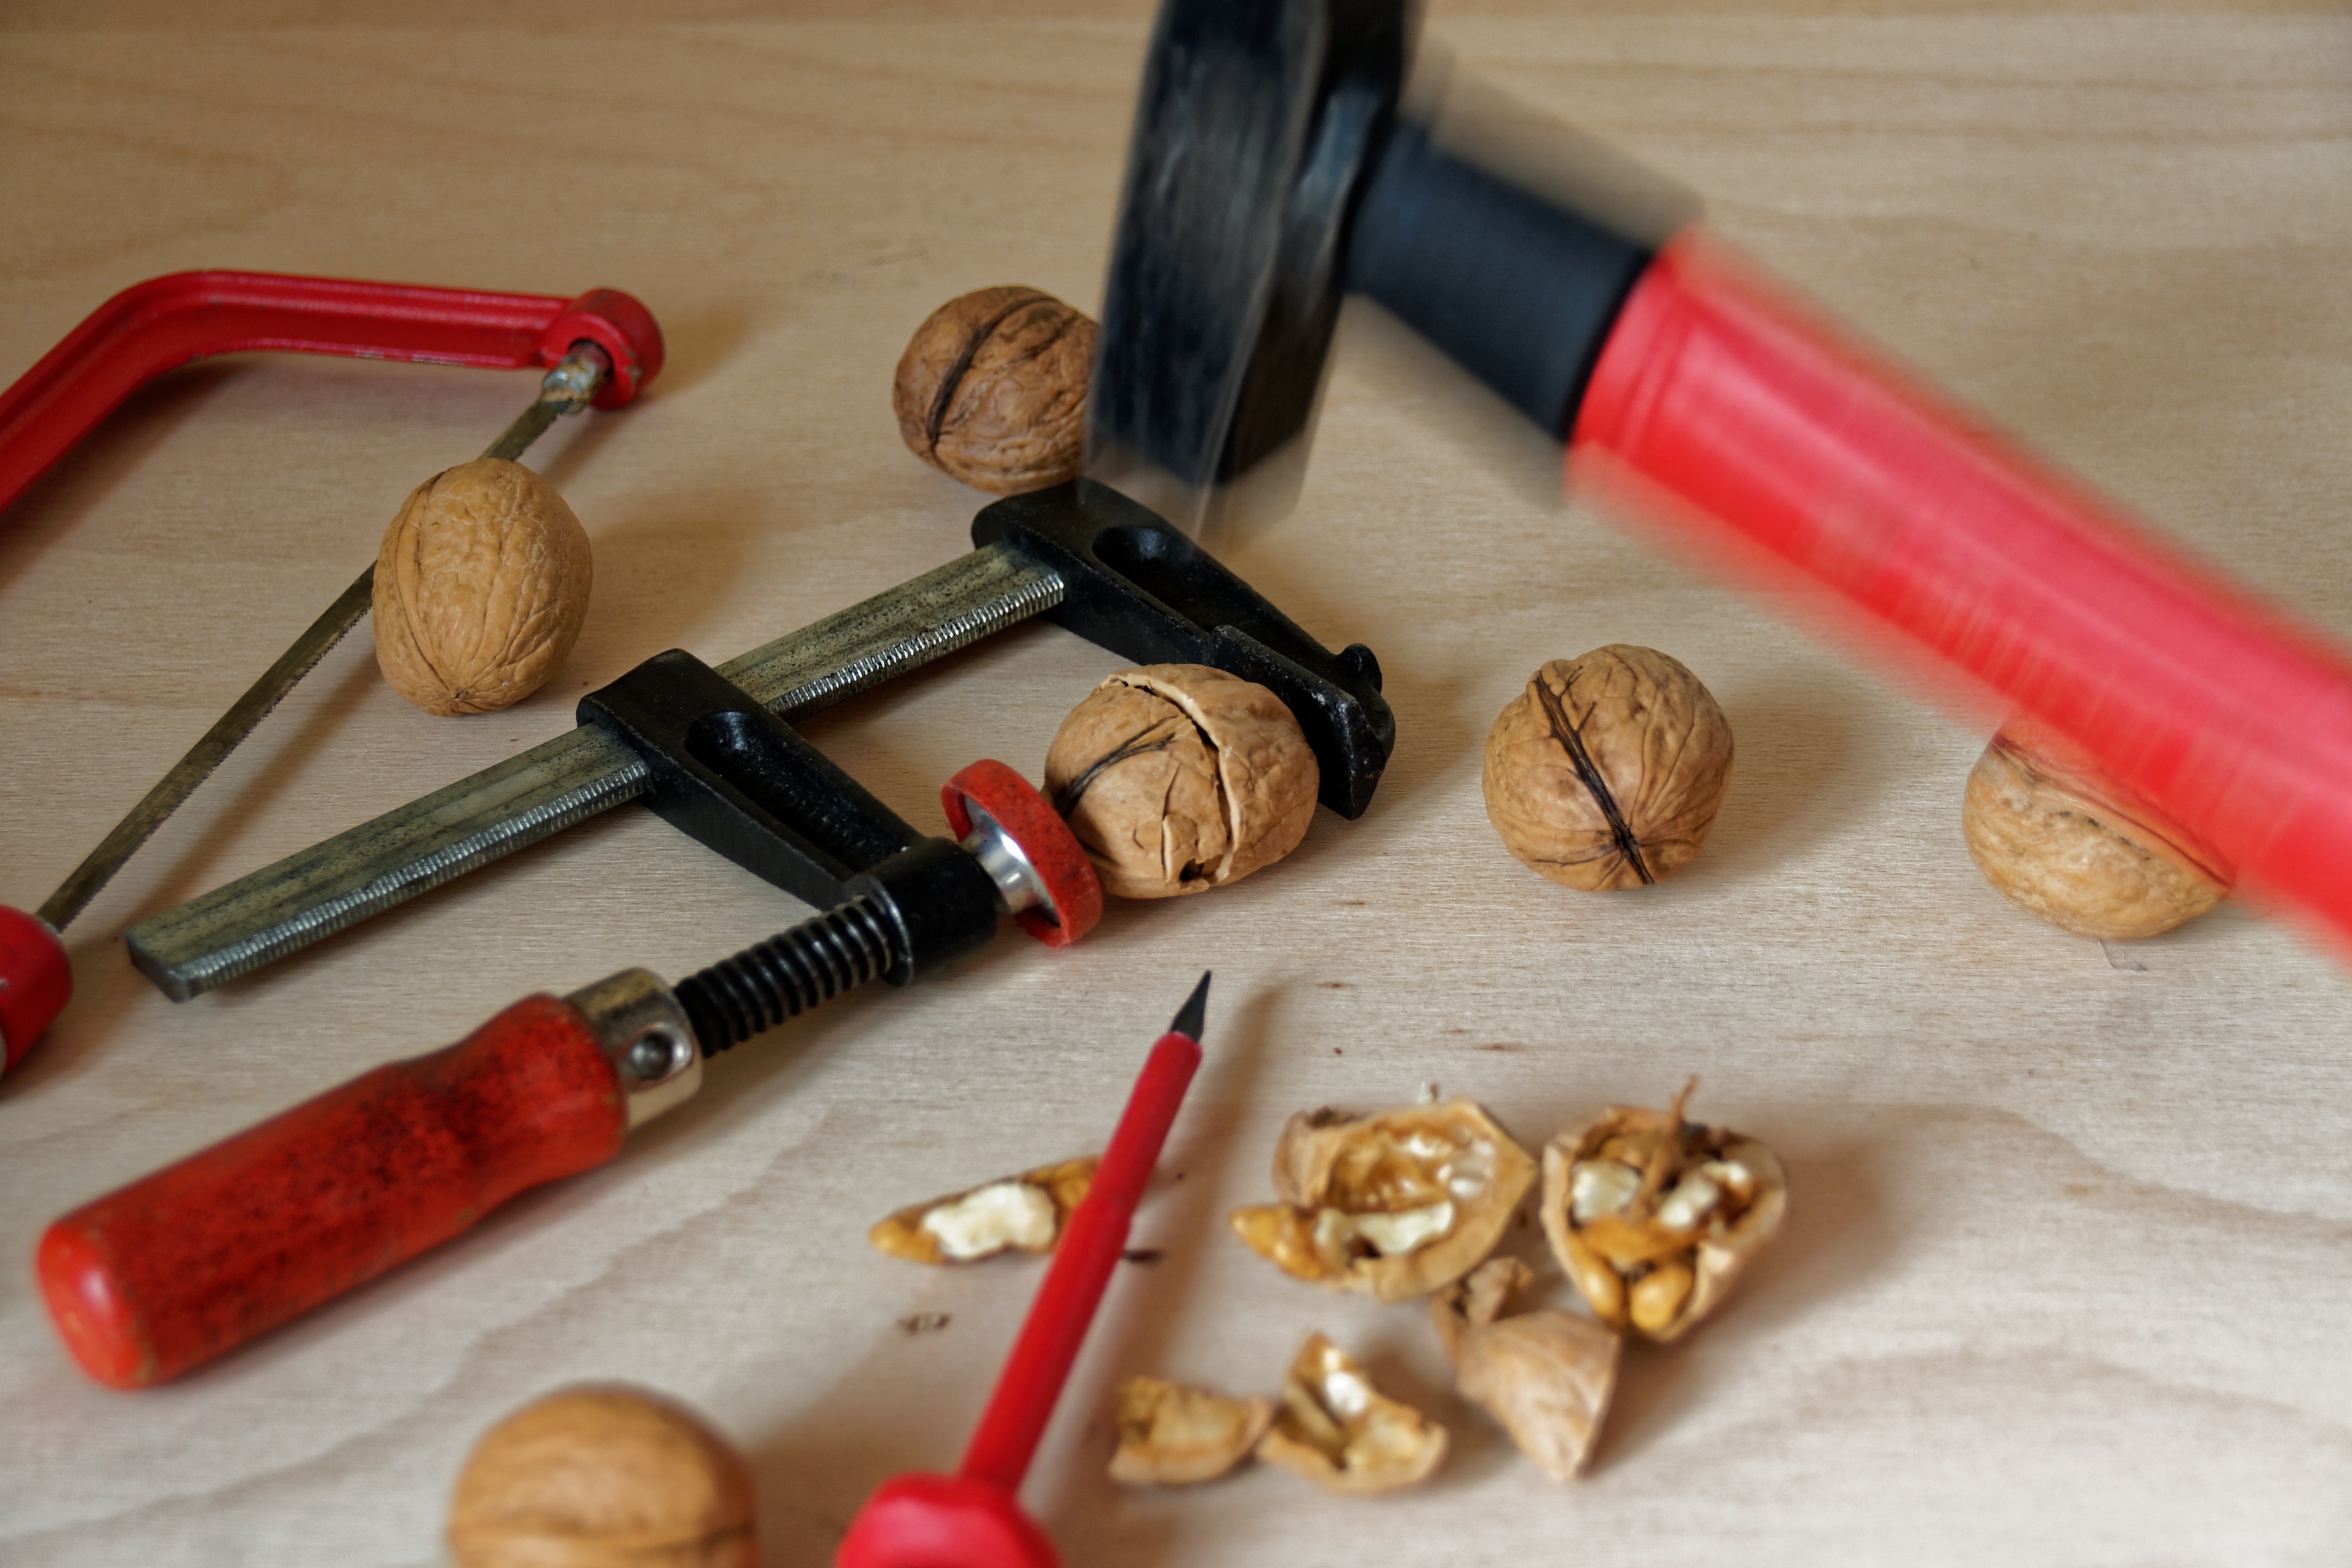
open, tool, food, hammer, crack, eat, saw, nuts, screwdriver, nutcracker, nutshells, breaking up, screw clamp